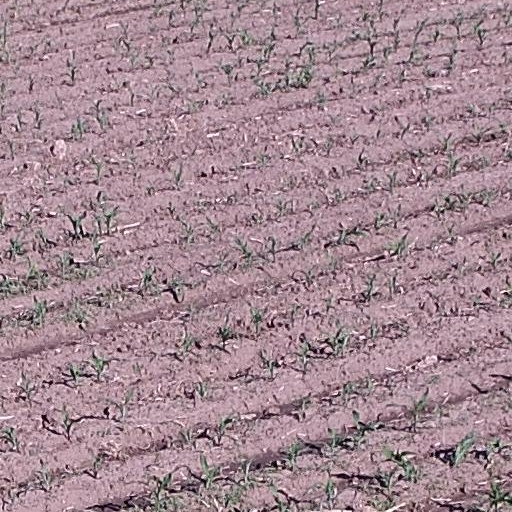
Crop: maize; corn